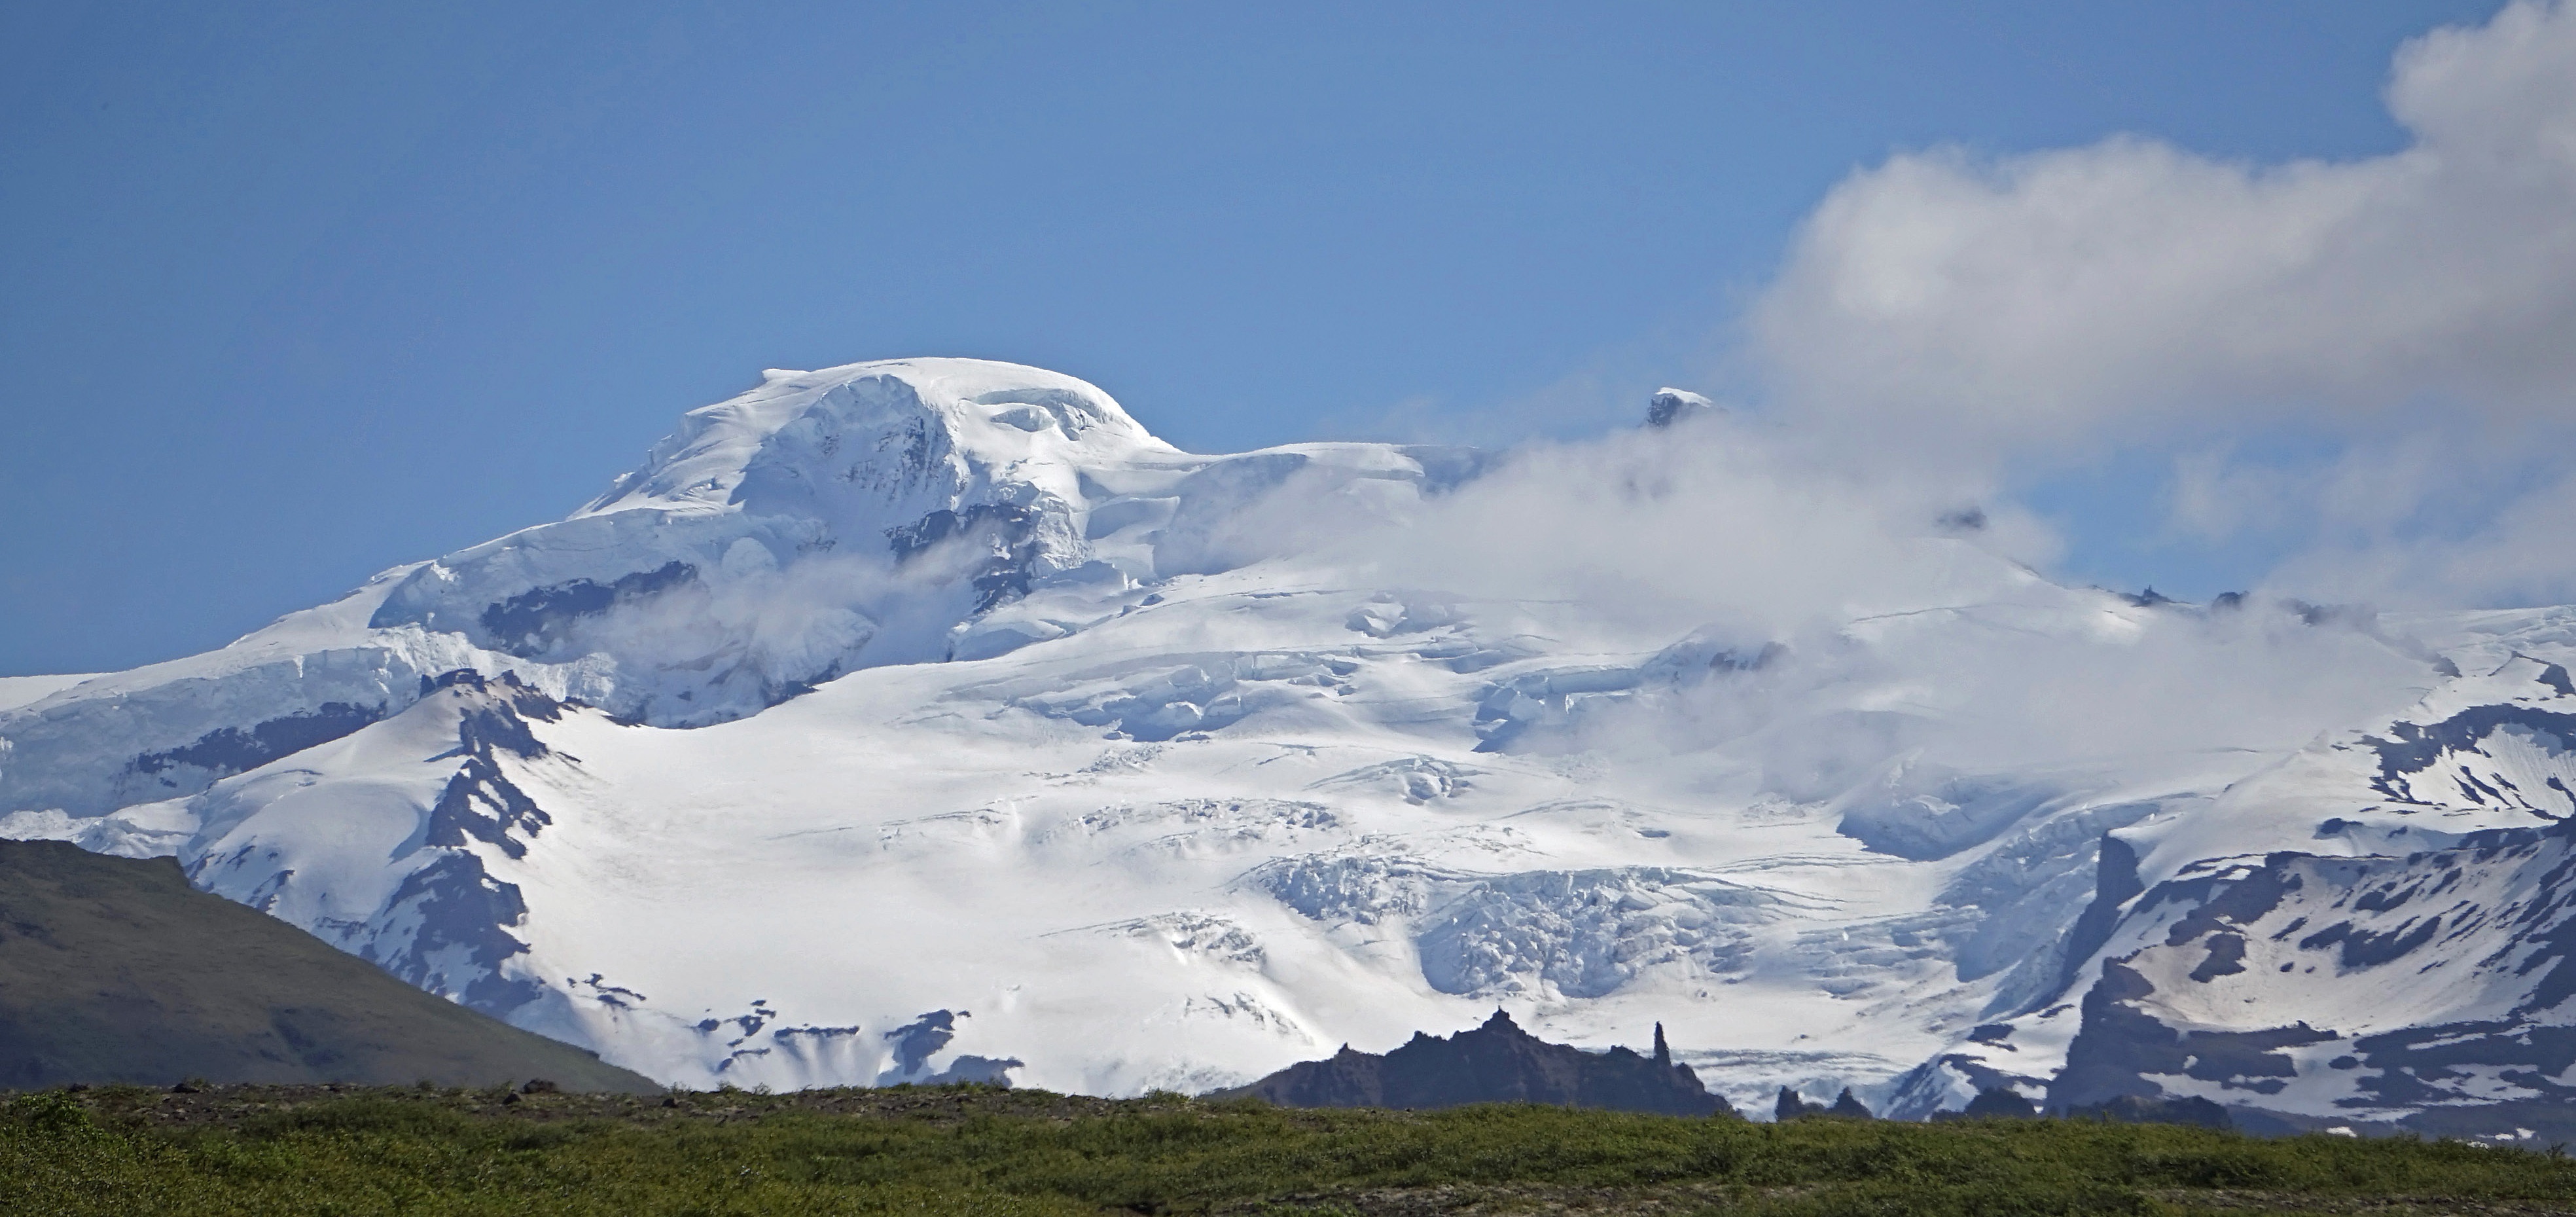
mountain, snow, cloud, mountain range, glacier, iceland, ridge, summit, massif, mountains, alps, plateau, fell, cirque, landform, mountain pass, volcanic landscape, geographical feature, mountainous landforms, glacial landform, geological phenomenon